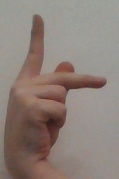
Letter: dha